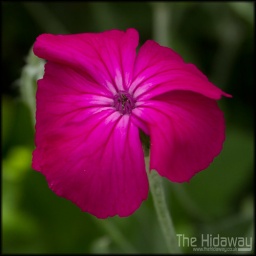
A pretty pink flower in my neighbours garden.